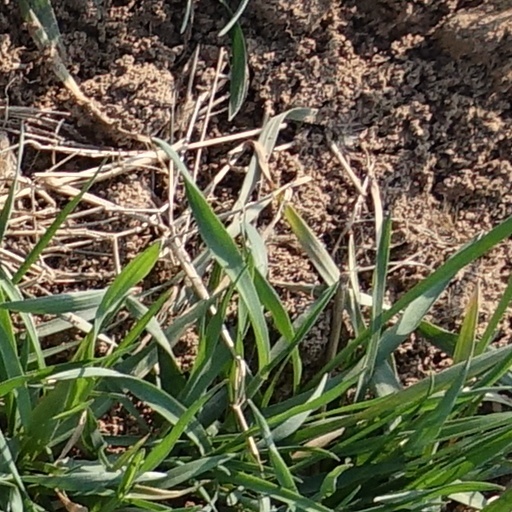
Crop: wheat